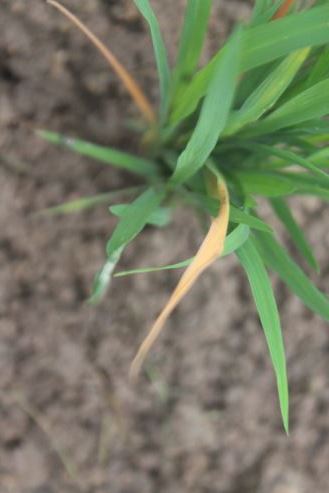
Disease: Tungro